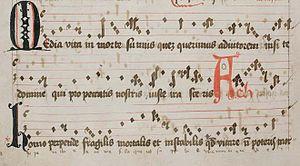
Media vita in morte sumus est à l'origine une antienne grégorienne, composée au IXᵉ siècle, selon la Bibliothèque nationale de France. Il s'agit d'un extrait du Liber hymnorum issu de l'abbaye de Saint-Gall.